Aircraft flight control system

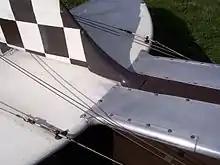
de Havilland Tiger Moth elevator and rudder cables

Mechanical or manually operated flight control systems are the most basic method of controlling an aircraft. They were used in early aircraft and are currently used in small aircraft where the aerodynamic forces are not excessive. Very early aircraft, such as the Wright Flyer I, Blériot XI and Fokker Eindecker used a system of wing warping where no conventionally hinged control surfaces were used on the wing, and sometimes not even for pitch control as on the Wright Flyer I and original versions of the 1909 Etrich Taube, which only had a hinged/pivoting rudder in addition to the warping-operated pitch and roll controls. A manual flight control system uses a collection of mechanical parts such as pushrods, tension cables, pulleys, counterweights, and sometimes chains to transmit the forces applied to the cockpit controls directly to the control surfaces. Turnbuckles are often used to adjust control cable tension. The Cessna Skyhawk is a typical example of an aircraft that uses this type of system. Gust locks are often used on parked aircraft with mechanical systems to protect the control surfaces and linkages from damage from wind. Some aircraft have gust locks fitted as part of the control system.